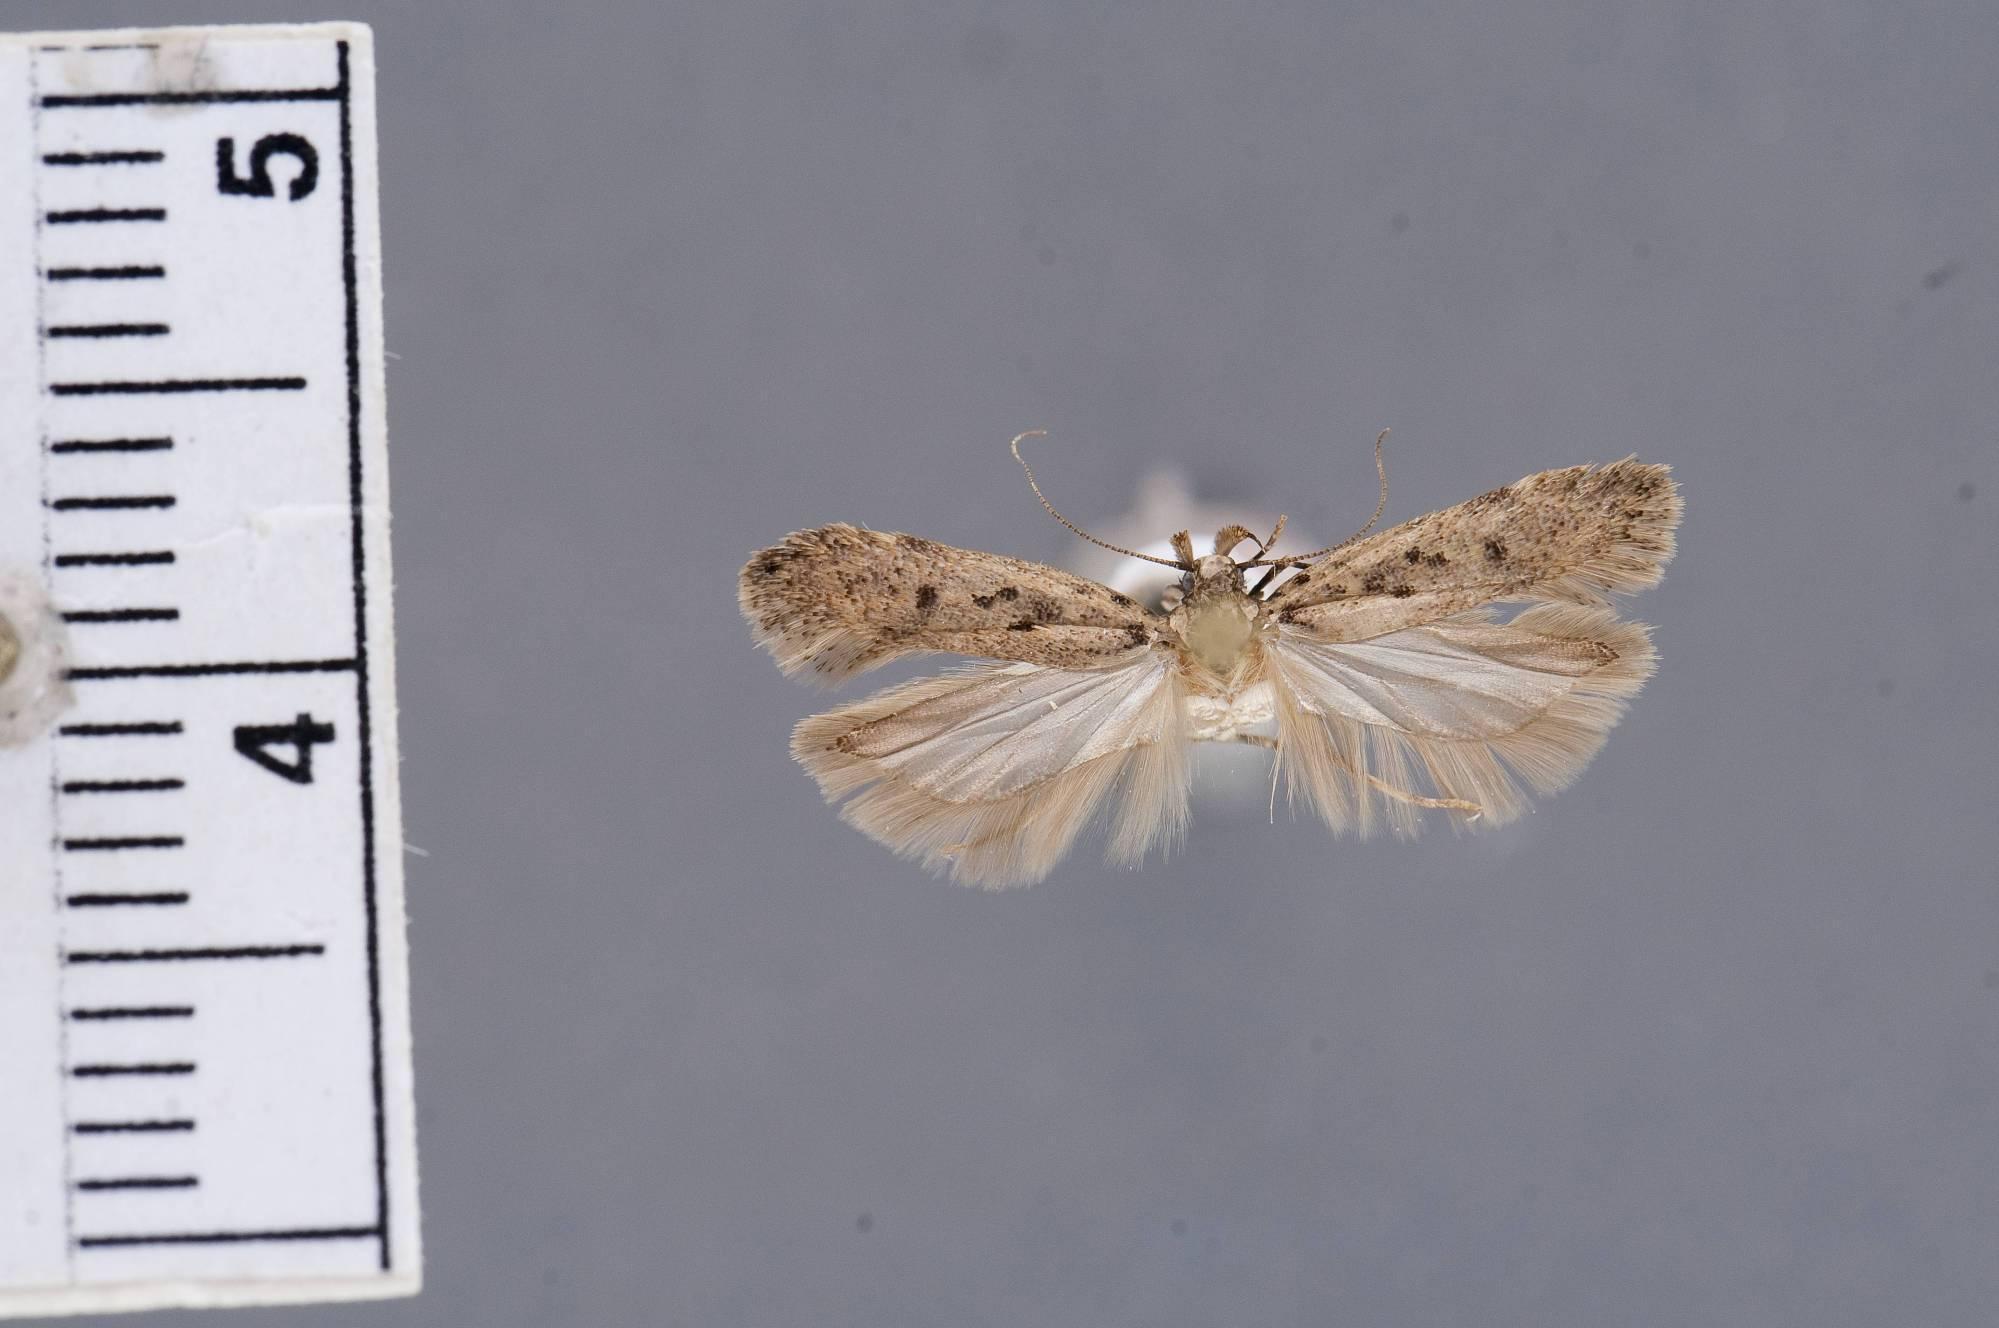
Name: Chionodes irreptor
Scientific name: Chionodes irreptor Hodges, 1999
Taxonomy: Animalia, Arthropoda, Insecta, Lepidoptera, Glossata, Gelechiidae, Gelechiinae
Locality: Garner State Park, Uvalde, Texas, United States
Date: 6 Oct 1984